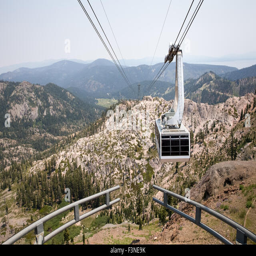
dramatic view of a hanging gondola .